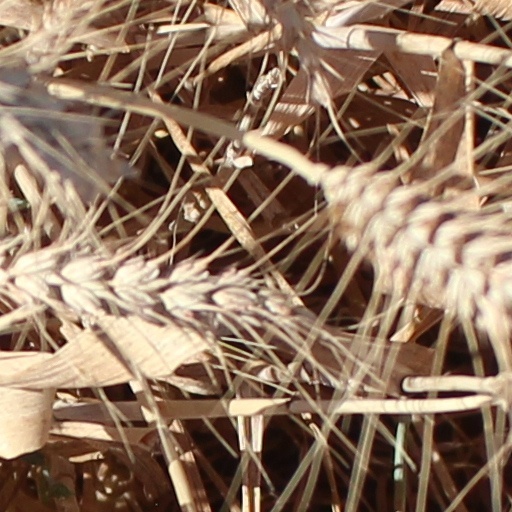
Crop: wheat